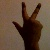
The image shows a hand gesture representing the number 3 in Indian Sign Language.